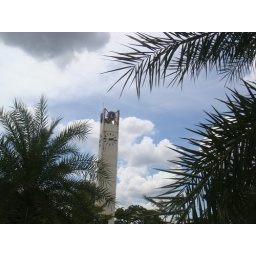
A dark cloud looms over a clock tower in Bangkok, Thailand